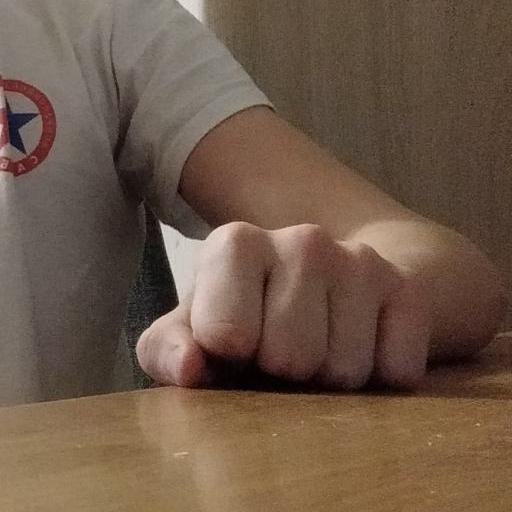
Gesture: no_gesture